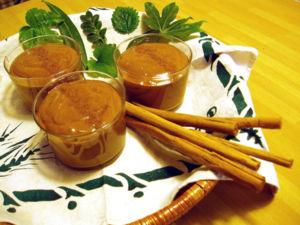
La mousse au chocolat est un dessert dont la composition traditionnelle comporte au minimum du chocolat et du blanc d'œuf, monté en neige. Elle peut parfois être agrémentée de jaune d’œuf, de sucre ou de crème montée, d'épices ou de zestes d'agrumes. Des alternatives végétaliennes existent également.